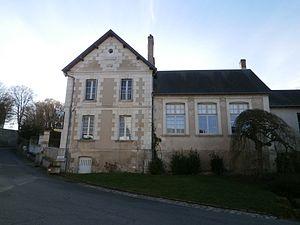
L'école des Trois-Moulins
Azay-sur-Indre est une commune française du département d'Indre-et-Loire en région Centre-Val de Loire. Le village rural est installé sur le flanc ouest d'une vallée au confluent de l'Indre et l'Indrois. Le fond de la vallée, sujet aux inondations, n'a été que très peu bâti. Azay n'apparaît qu'au Moyen Âge, les témoignages des époques antérieures étant très ténus. Successivement fief, paroisse puis enfin commune, Azay a toujours porté ce nom, assorti d'un déterminant qui fut souvent le patronyme du propriétaire du lieu. Le dernier détenteur d'une partie des terres d'Azay, juste avant la Révolution française, fut le marquis de La Fayette.